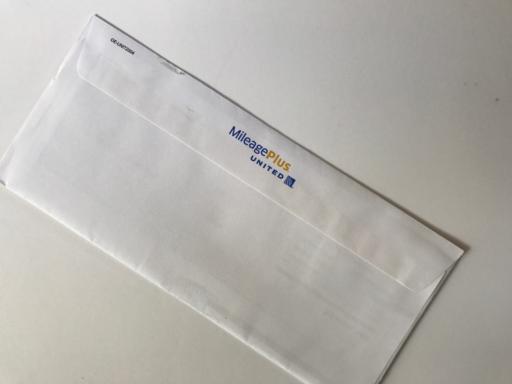
Label: paper